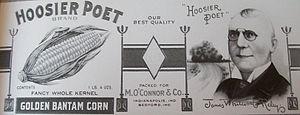
Une boîte de conserve, ou une boite de conserve, est un contenant métallique hermétique, permettant la mise en conserve des aliments et leur maintien à température ambiante. Traditionnellement, elle s’ouvre à l’aide d’un ouvre-boîte qui découpe le couvercle, à moins qu’elle ne soit dotée, comme c’est de plus en plus fréquemment le cas au XXIᵉ siècle, d’un dispositif d’ouverture facilitée.